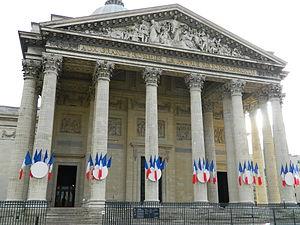
Depuis plus de 200 ans, le Panthéon de Paris a été témoin de nombreuses scènes de l'histoire de France, voire il en a été parfois un acteur. Par sa situation dans le quartier latin, il est aux premières loges dès que quelques manifestants décident de transformer un mécontentement en révolution. On fait aussi appel à son « esprit » pour commémorer un événement, ou quand on estime l'intégrité de la France en danger.